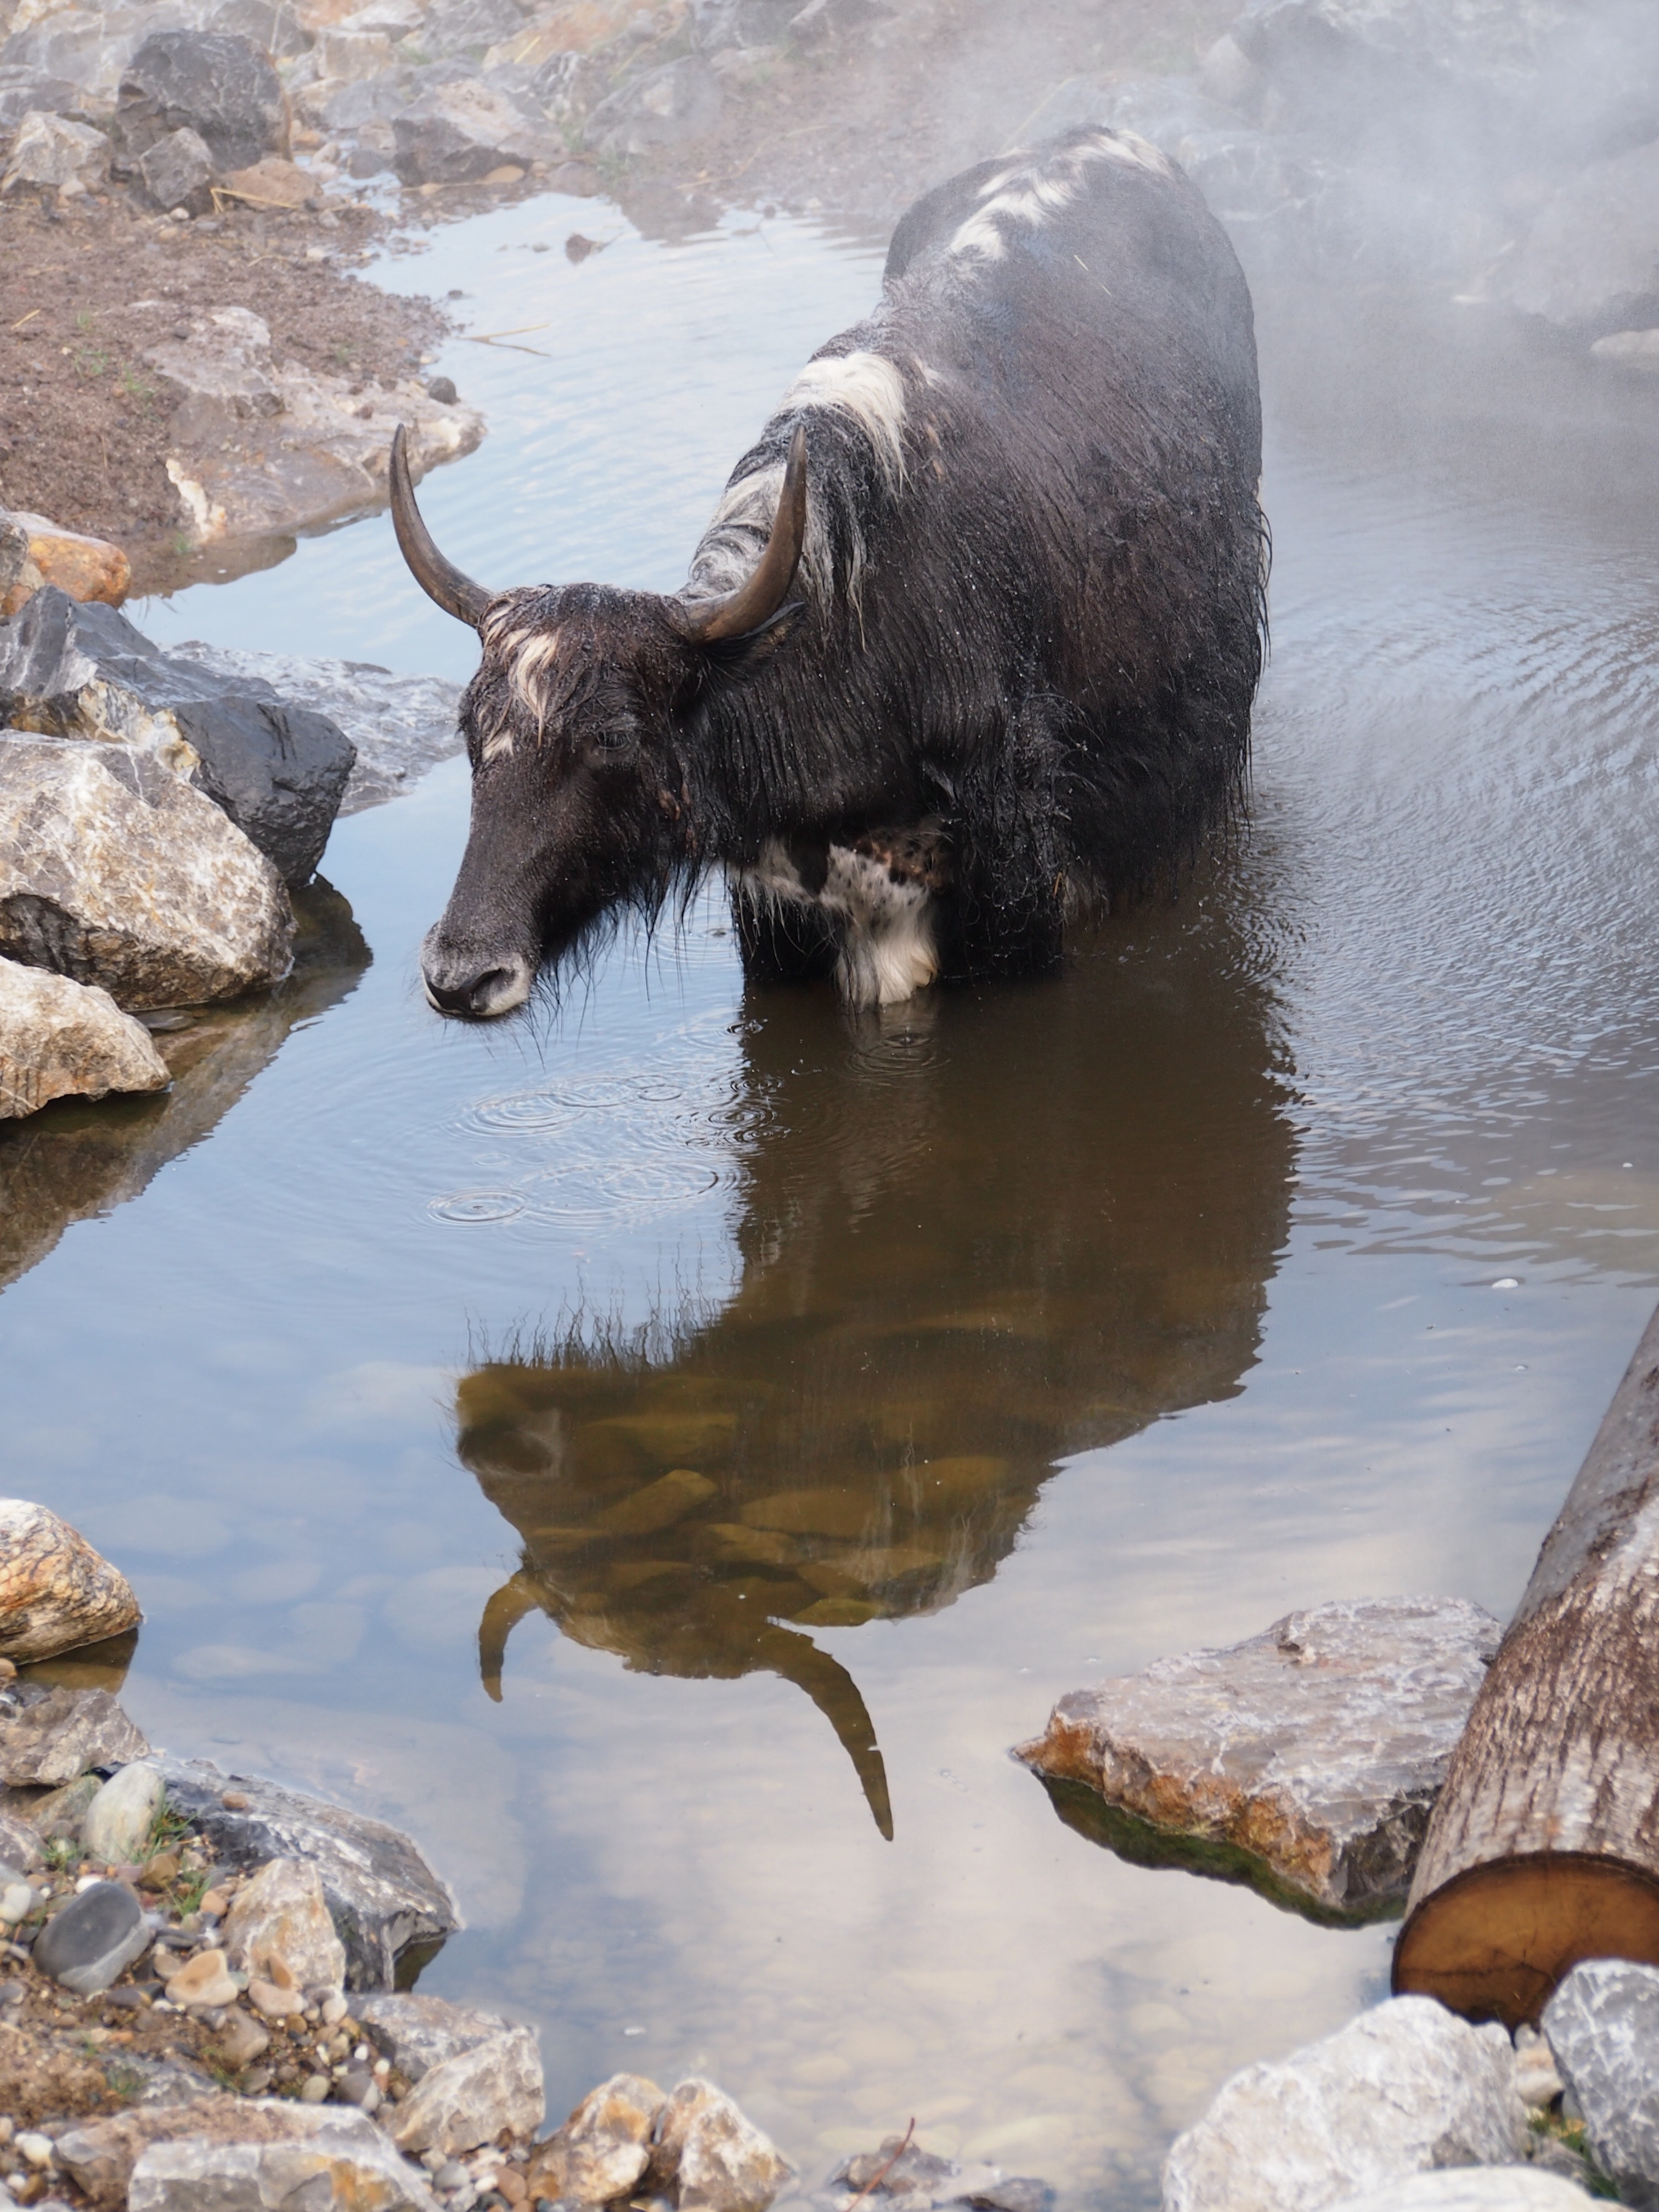
animal, wildlife, zoo, fur, cow, mammal, beef, fauna, zurich, yak, horns, highland beef, cattle like mammal, muskox